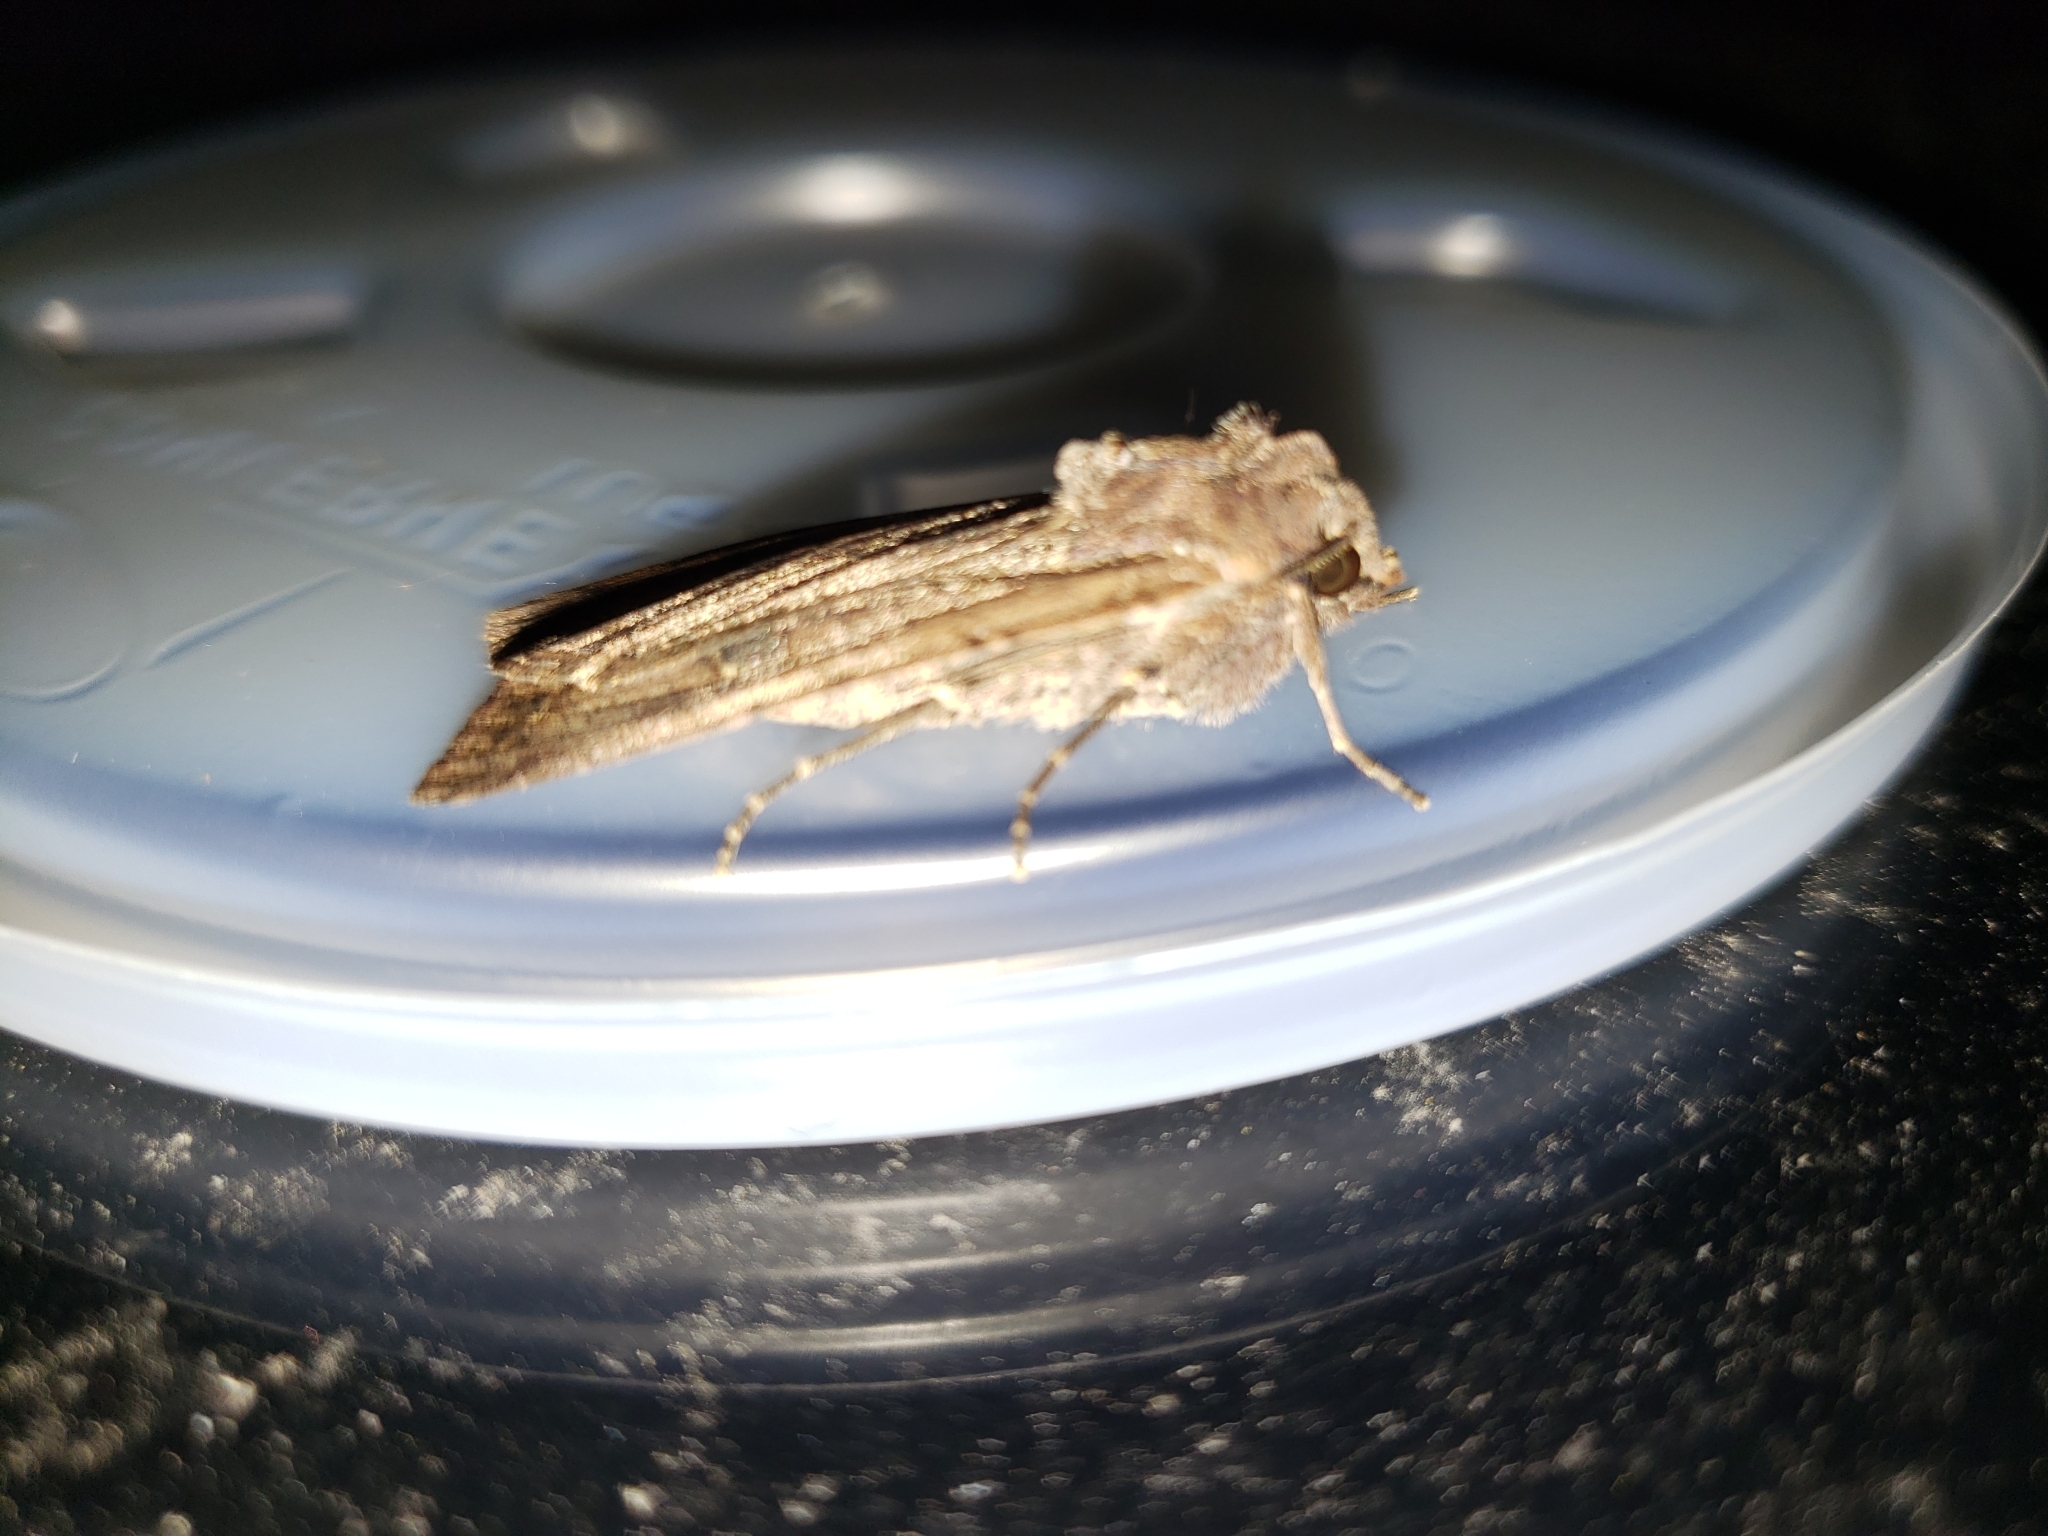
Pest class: cutworms